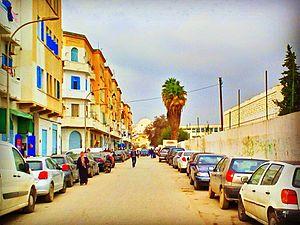
La médina de Tunis, Tunisie مدينة تونس العتيقة ، تونس
La synagogue de la Hara, appelé aussi Sla El-Kebira, est une ancienne synagogue tunisienne située dans l'ancien quartier juif de Tunis, la Hara. Elle est détruite en 1961.